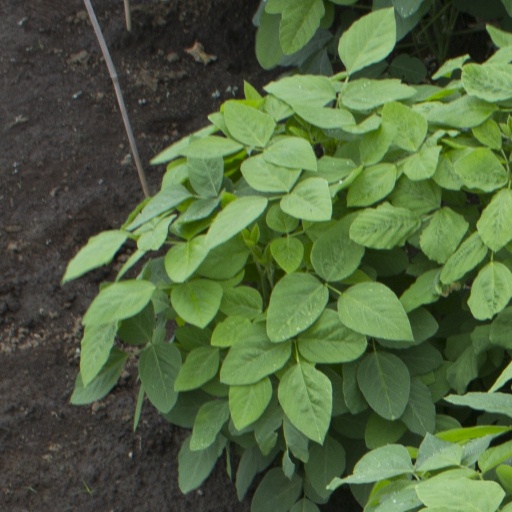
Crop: soybean